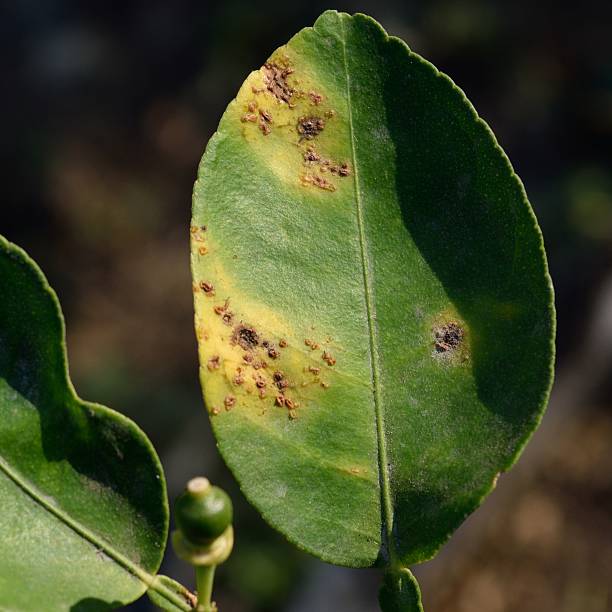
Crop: unknown
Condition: citrus_citrus_canker